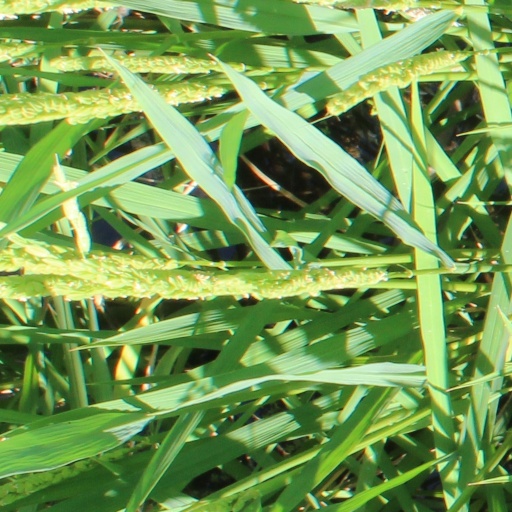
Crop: rice